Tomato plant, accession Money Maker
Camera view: tilt-top (135 deg); turntable rotation: 120 degrees
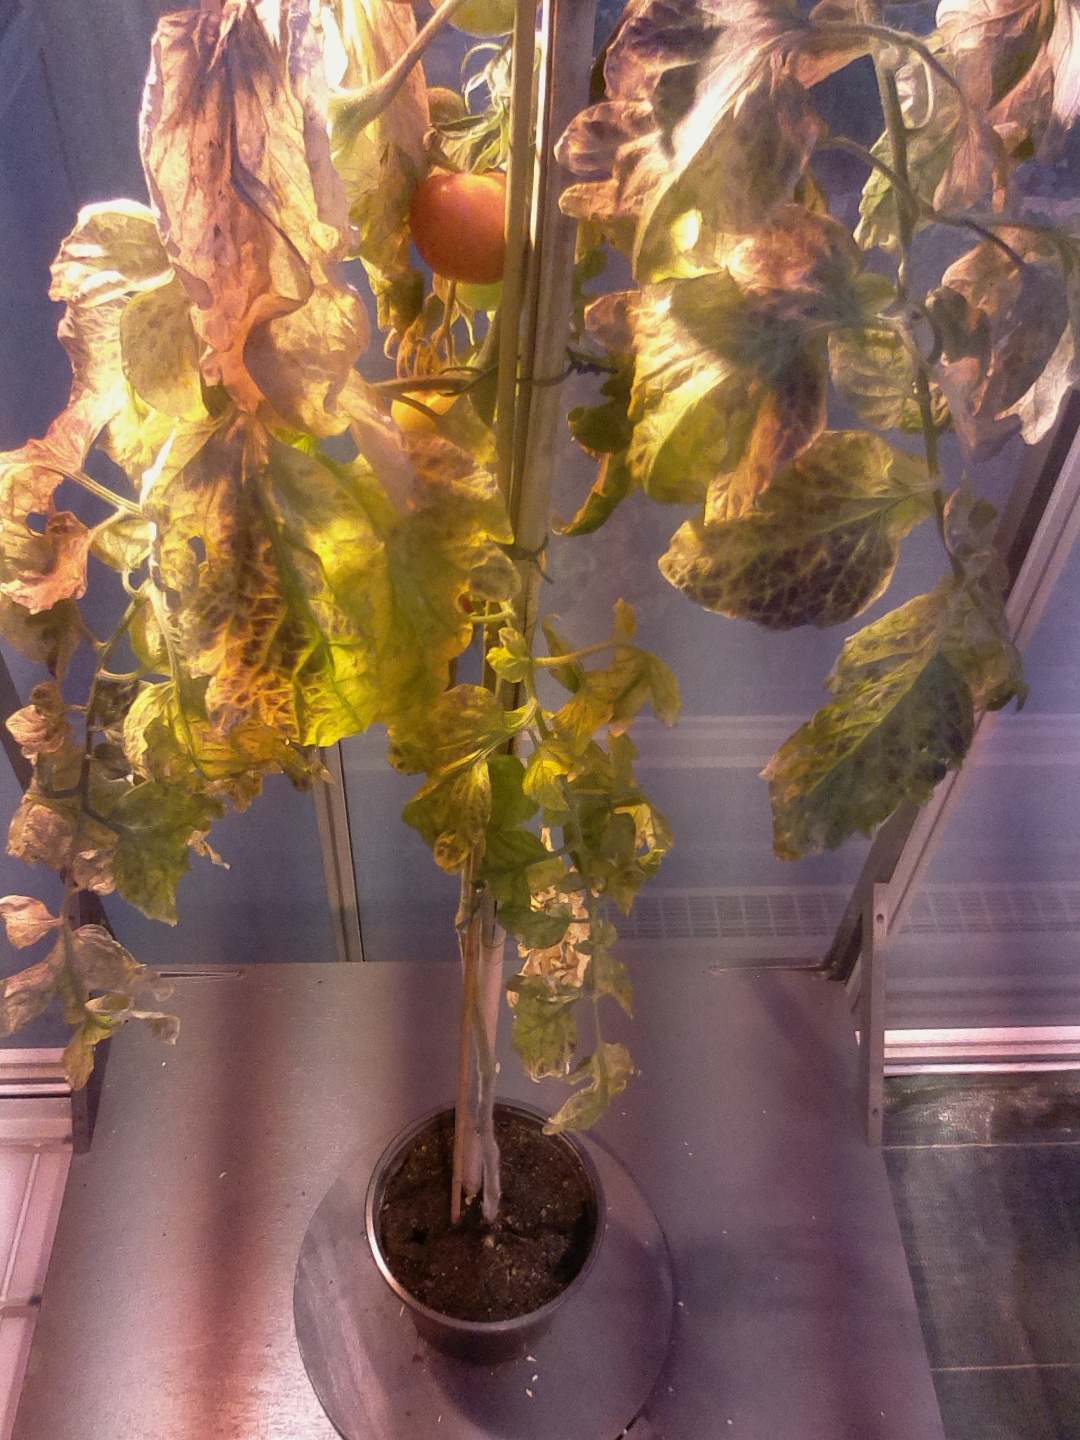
BBCH growth stage 83: 30%-40% of fruits show typical fully ripe color